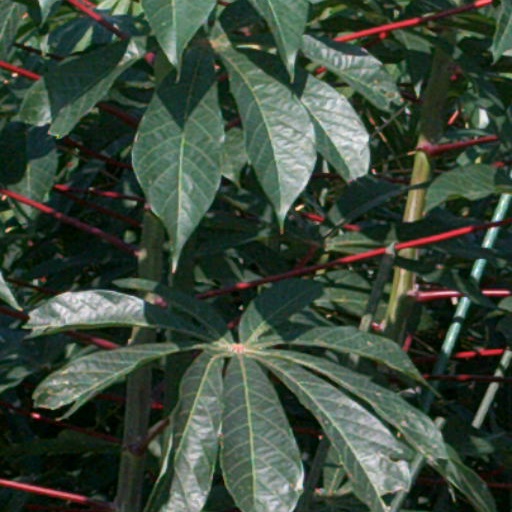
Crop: cassava